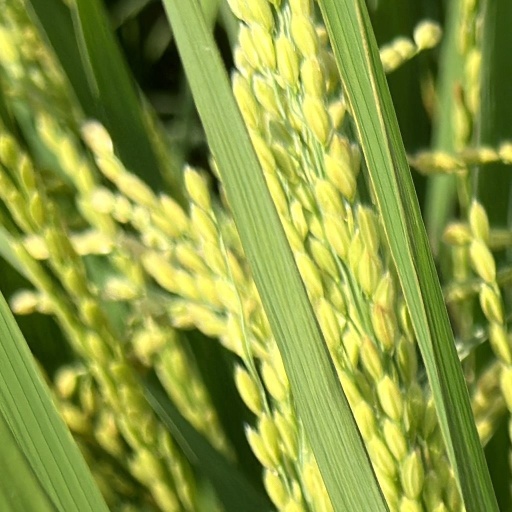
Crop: rice